Punjabis

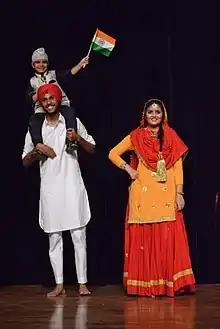
Punjabi traditional dress in India

The Punjabi people have emigrated in large numbers to many parts of the world. In the early 20th century, many Punjabis began settling in the United States, including independence activists who formed the Ghadar Party. The United Kingdom has a significant number of Punjabis from both Pakistan and India. The most populous areas being London, Birmingham, Manchester and Glasgow. In Canada (specifically Vancouver, Toronto, and Calgary) and the United States, (specifically California's Central Valley as well as the New York and New Jersey region). In the 1970s, a large wave of emigration of Punjabis (predominately from Pakistan) began to the Middle East, in places such as the UAE, Saudi Arabia and Kuwait. There are also large communities in East Africa including the countries of Kenya, Uganda and Tanzania. Punjabis have also emigrated to Australia, New Zealand and Southeast Asia including Malaysia, Philippines, Thailand, Indonesia, Singapore and Hong Kong. Of recent times many Punjabis have also moved to Italy.